List of EastEnders characters introduced in 2014

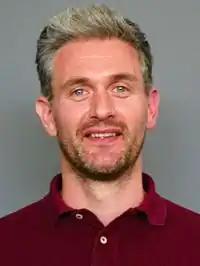
Glen Wallace portrays DS Cameron Bryant.

Cameron arrives with his colleague, DC Emma Summerhayes (Anna Acton), at the Beale household, when they inform Ian Beale (Adam Woodyatt) that his daughter, Lucy, is dead. He orders officers to search Lee Carter's (Danny-Boy Hatchard) bedroom and takes a DNA sample for forensics. When Max Branning (Jake Wood) changes his statement about his movements on the night of Lucy's death, Cameron returns with Emma to clarify Max and his daughter Abi's (Lorna Fitzgerald) statements. Cameron searches Phil Mitchell's (Steve McFadden) house in connection with a robbery committed by Jay Brown (Jamie Borthwick), the night Lucy was killed.